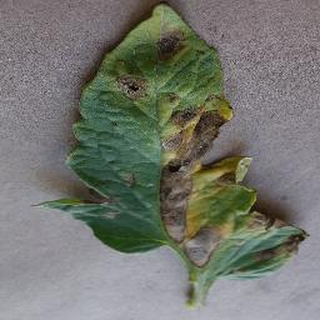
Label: tomato_early_blight